Gopalaswamy Hills

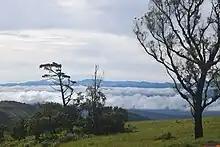
Clouds seen from temple

The temple is dedicated to "Gopalaswamy", which is one of the names of the Hindu god Krishna. The "gopuram" of the temple is single-tiered and rests on the compound wall of the enclosure. A "dhvajastambha" (flag-pillar) and a "bali pitham" (sacrificial altar) is present in the "mukha mantapa" (inner-porch). The parapet wall of the façade of the "mukha mantapa" contains the sculpture of "Dashavatara" (the avatars of the Hindu god Vishnu) with the centre portion of the sculpture depicting "Krishnavatara" (the Avatar of Vishnu in which he appeared as Krishna). There is a "shikhara" tower over the "garbha griha" (sanctum sanctorum).